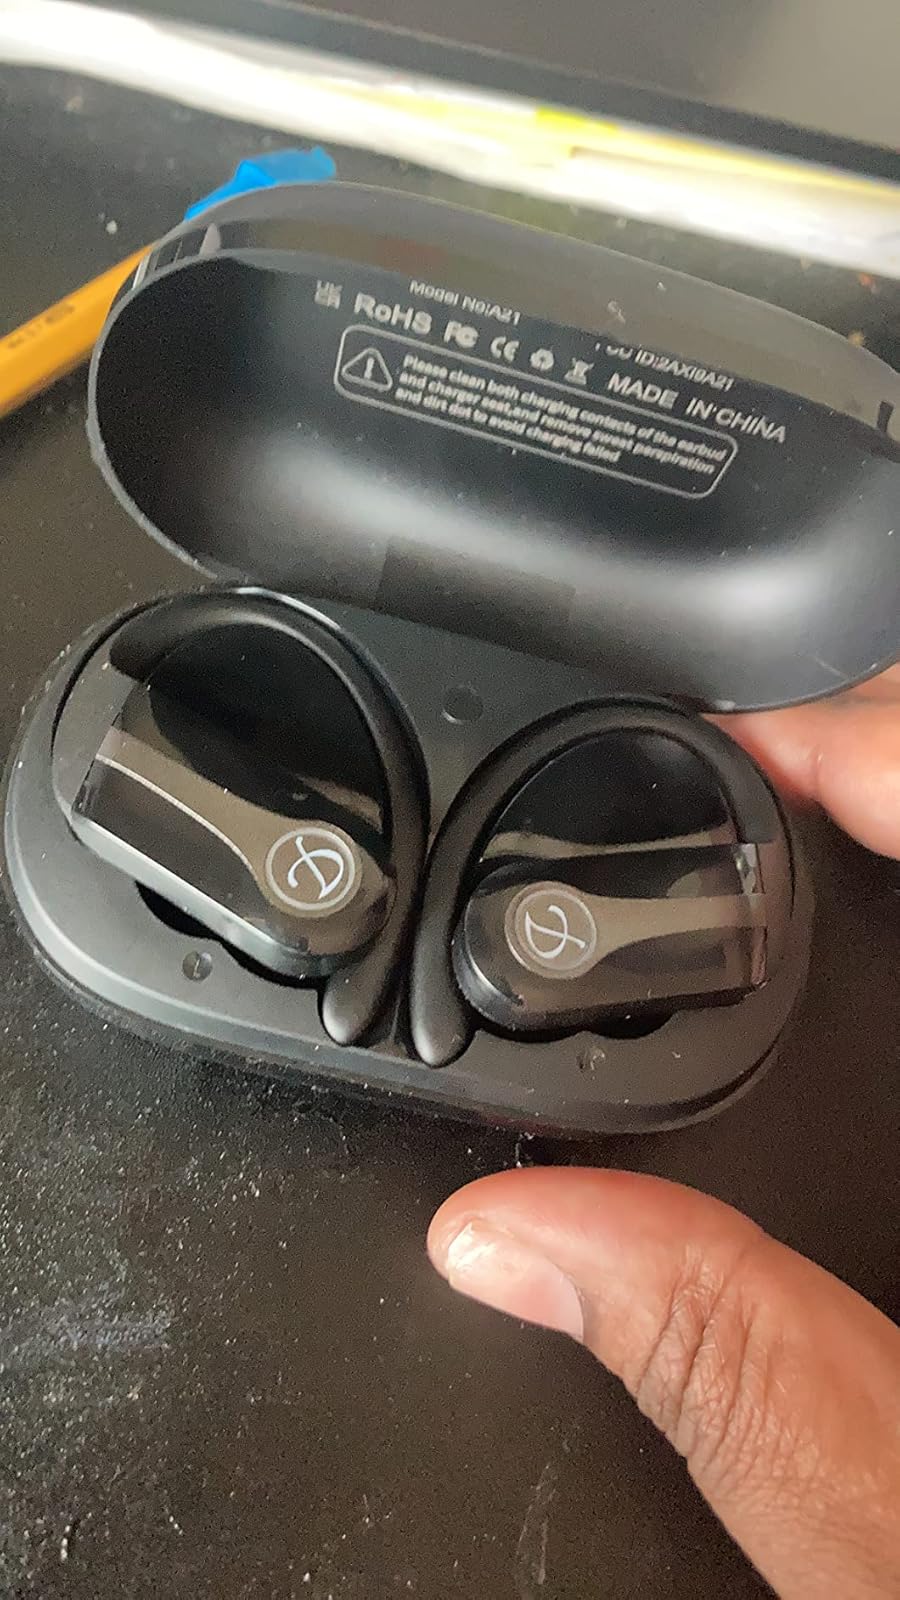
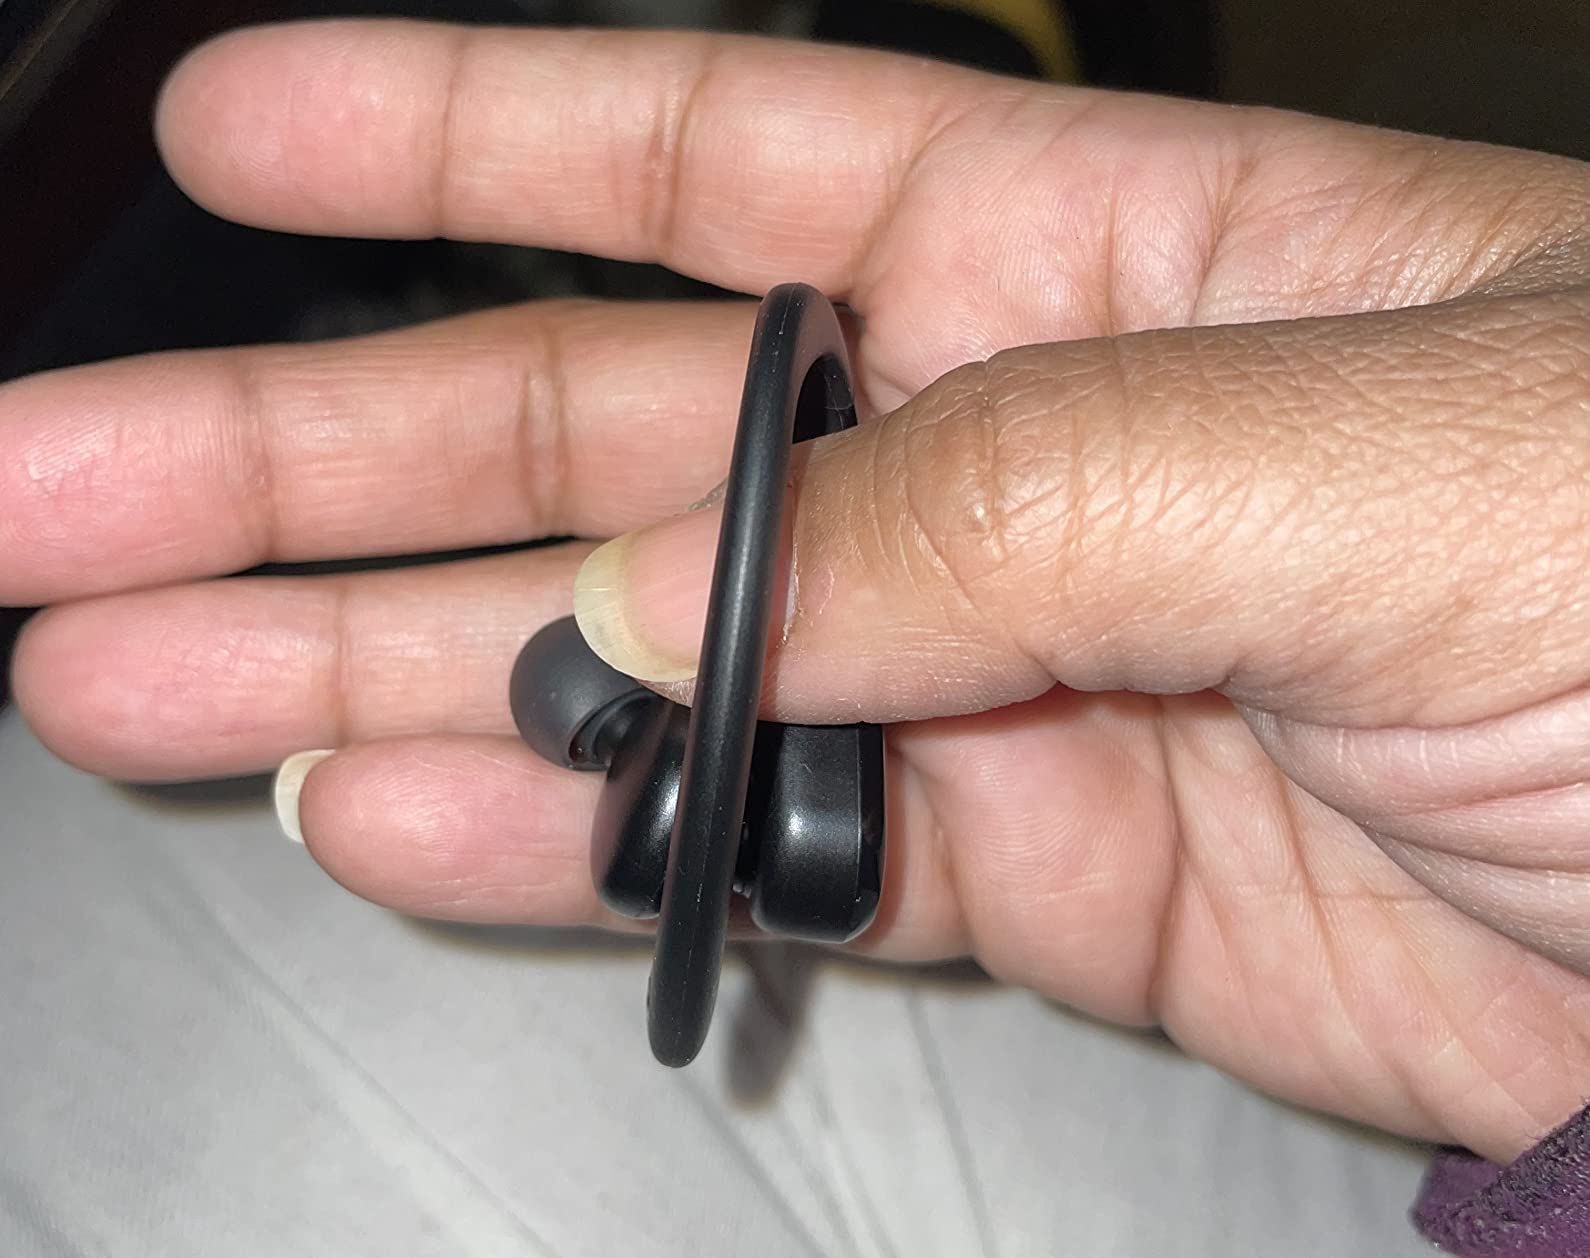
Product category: earbuds
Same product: no